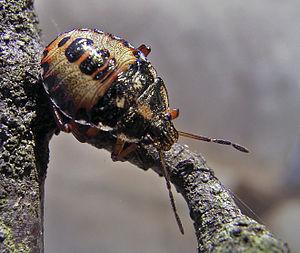
Arma est un genre d'insectes hémiptères du sous-ordre des hétéroptères de la famille des Pentatomidae.
Galerie d'identification visuelle des Pentatomidae